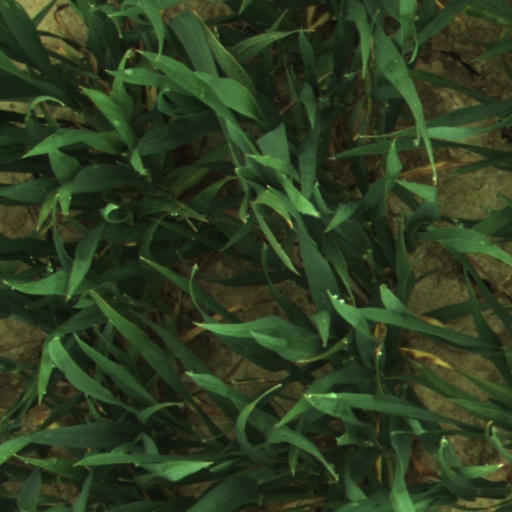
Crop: wheat